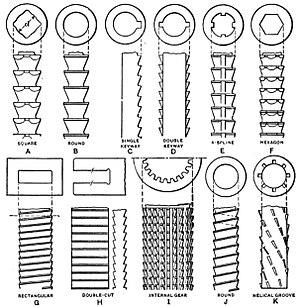
Le brochage est un procédé d'usinage fondé sur l'utilisation d’un outil broche monté sur une brocheuse.